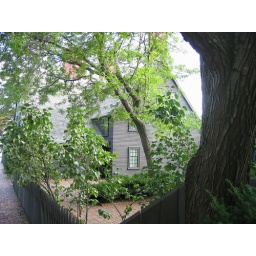
This house inspired the book of the same name by Nathaniel Hawthorne.